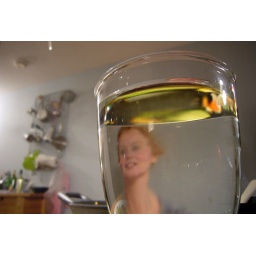
in a glass of water